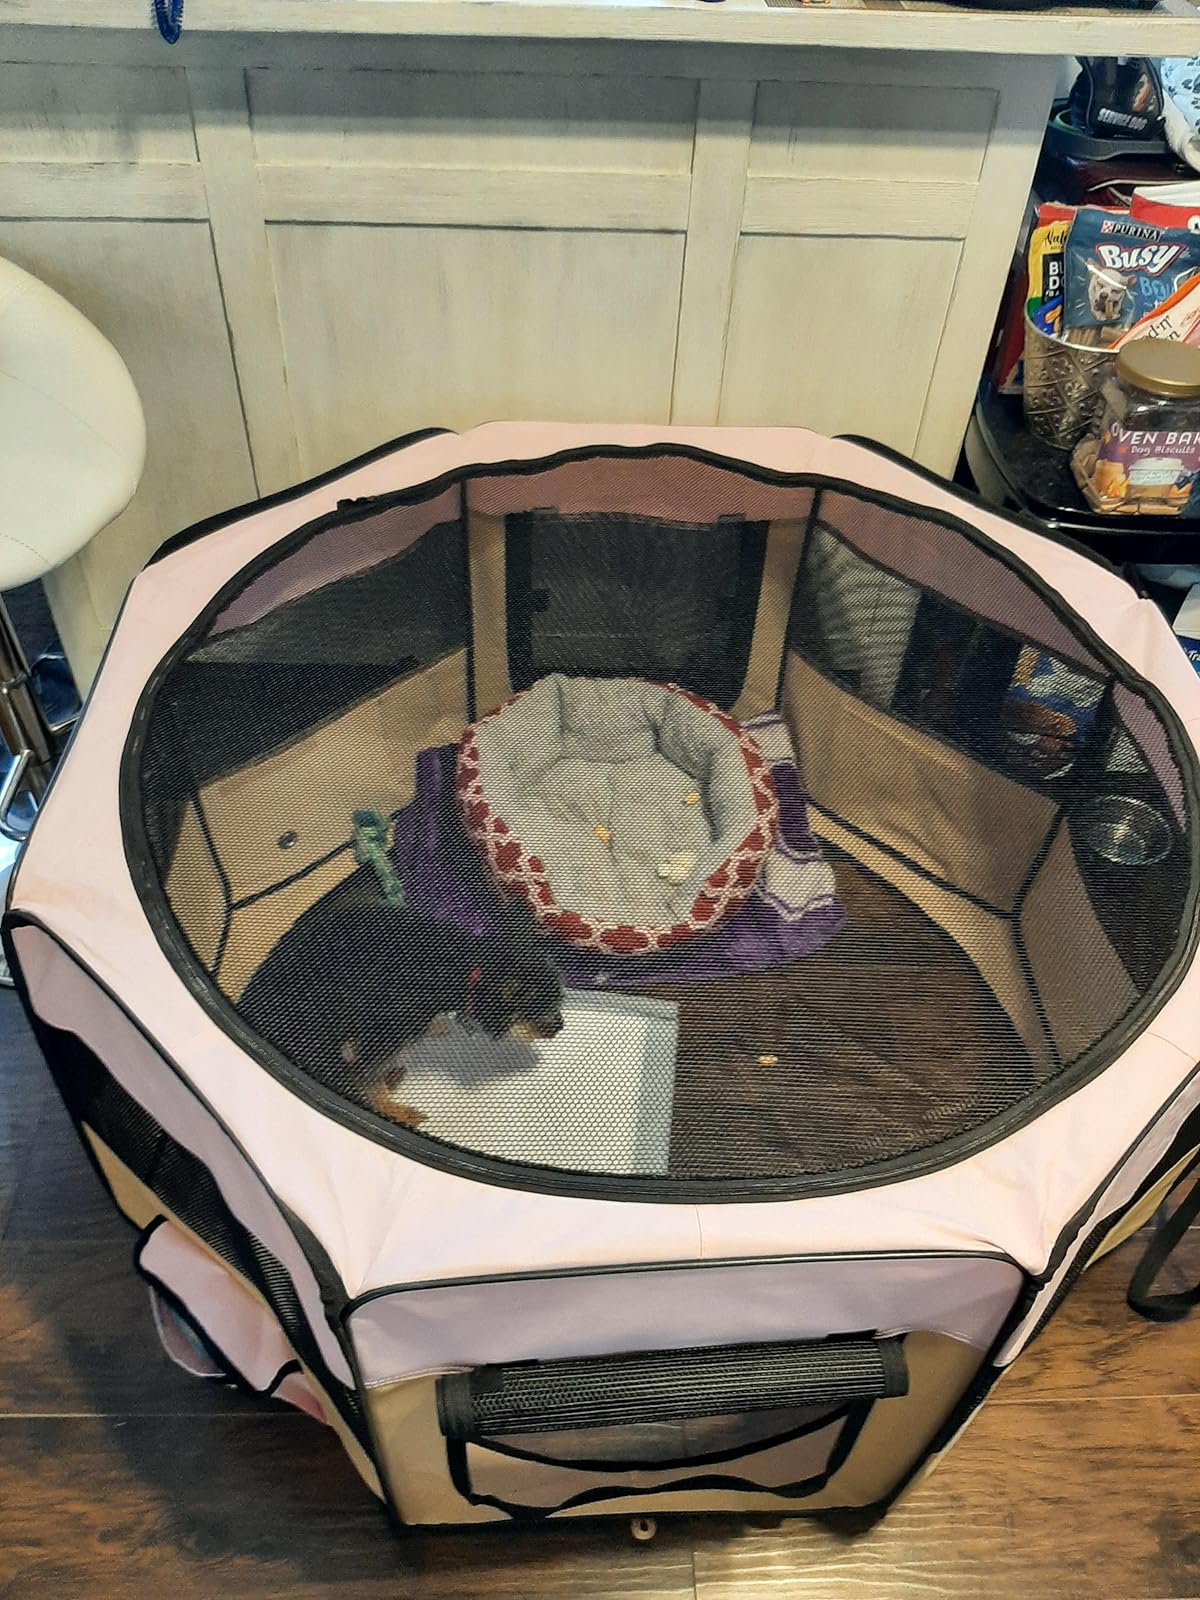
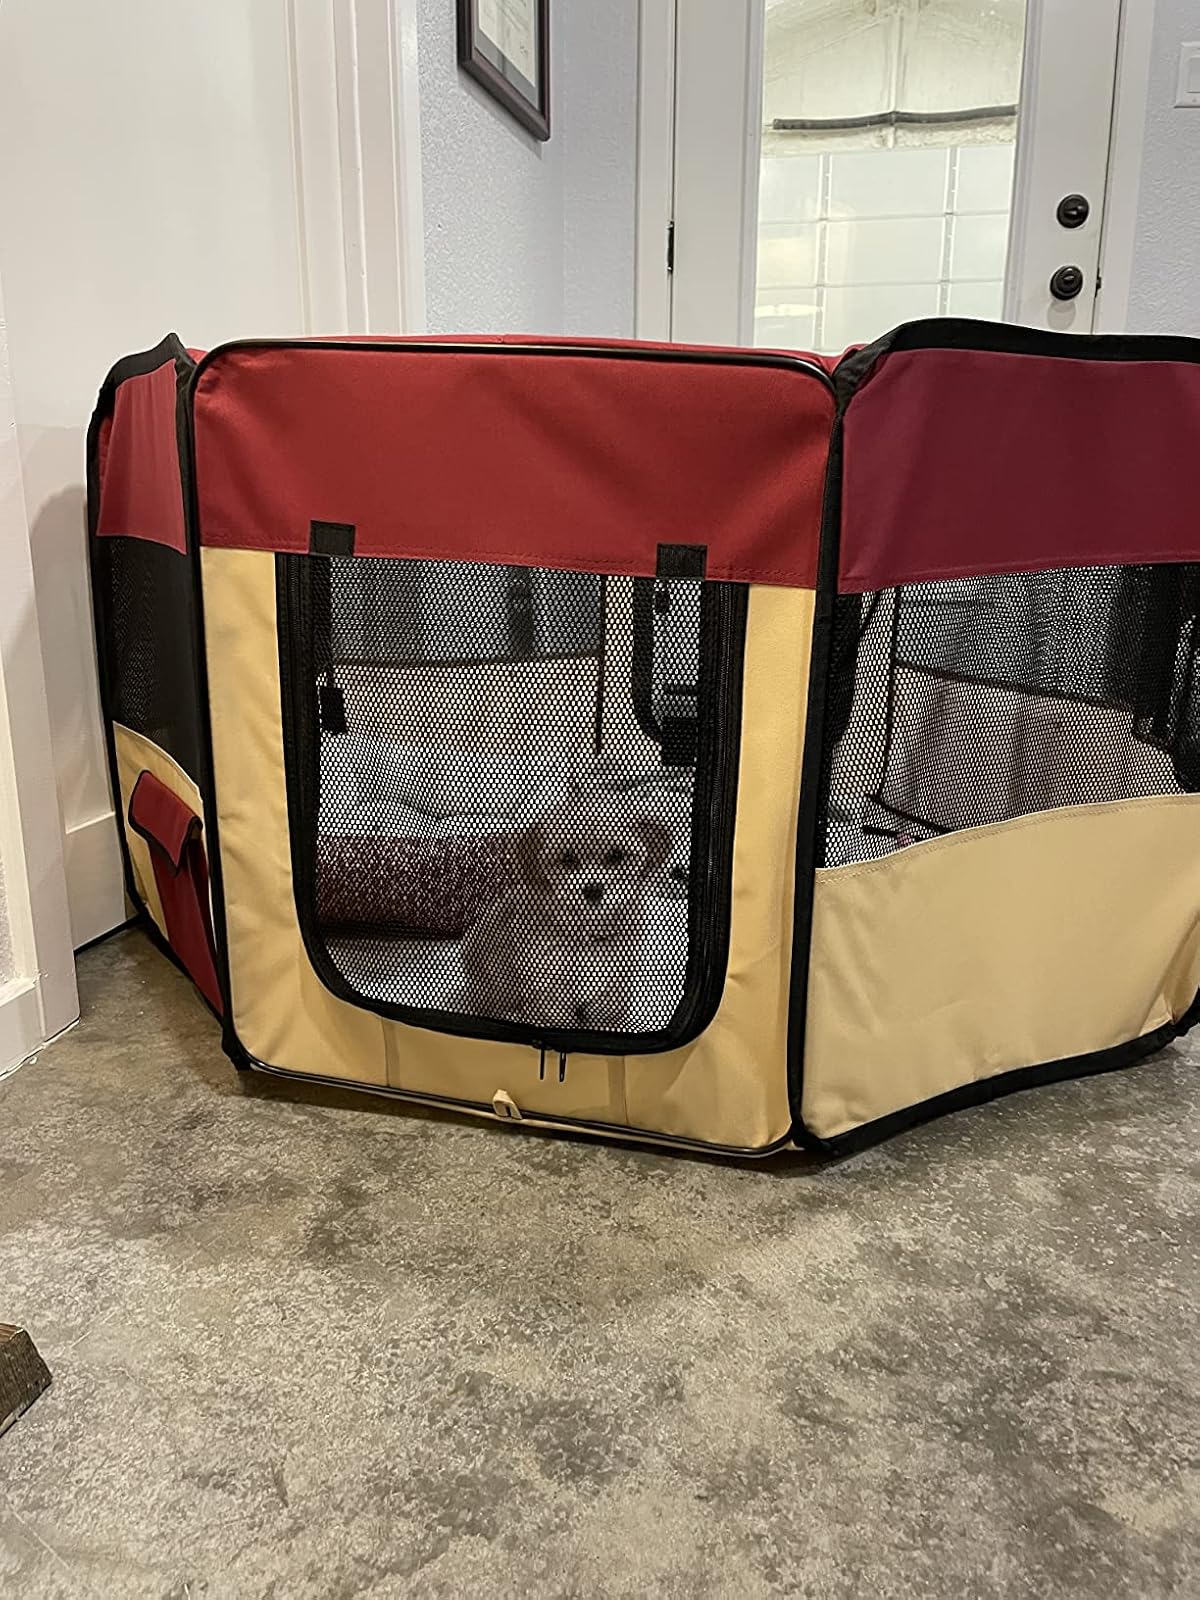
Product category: items_kennel
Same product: no